May 1924

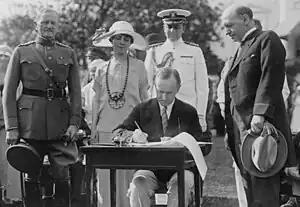
May 26, 1924: U.S. President Coolidge signs discriminatory Immigration Act of 1924 into law

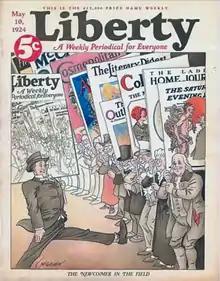

Chinese Premier Sun Yat-sen delivered the opening address at ceremonies at Changzhou Island.